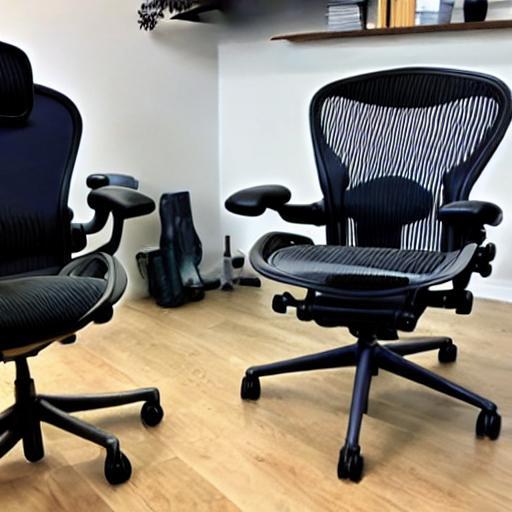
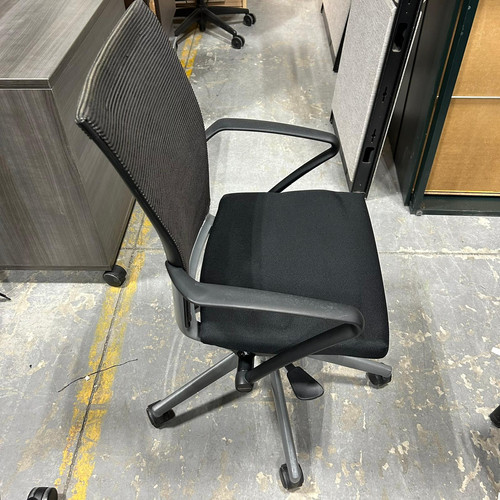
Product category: items_chair
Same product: no